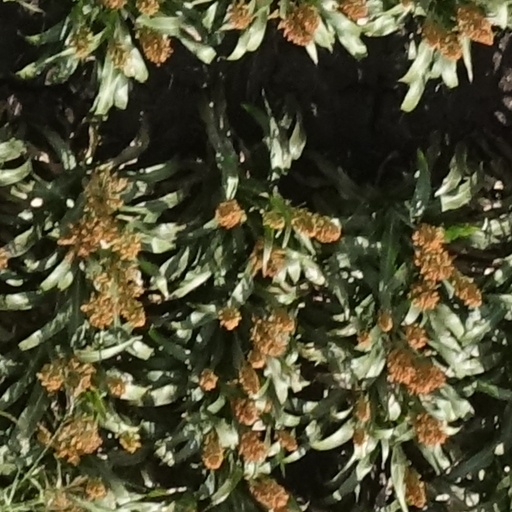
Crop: sorghum